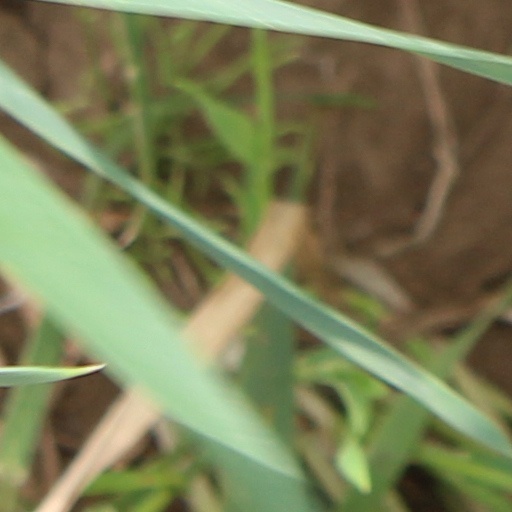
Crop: wheat